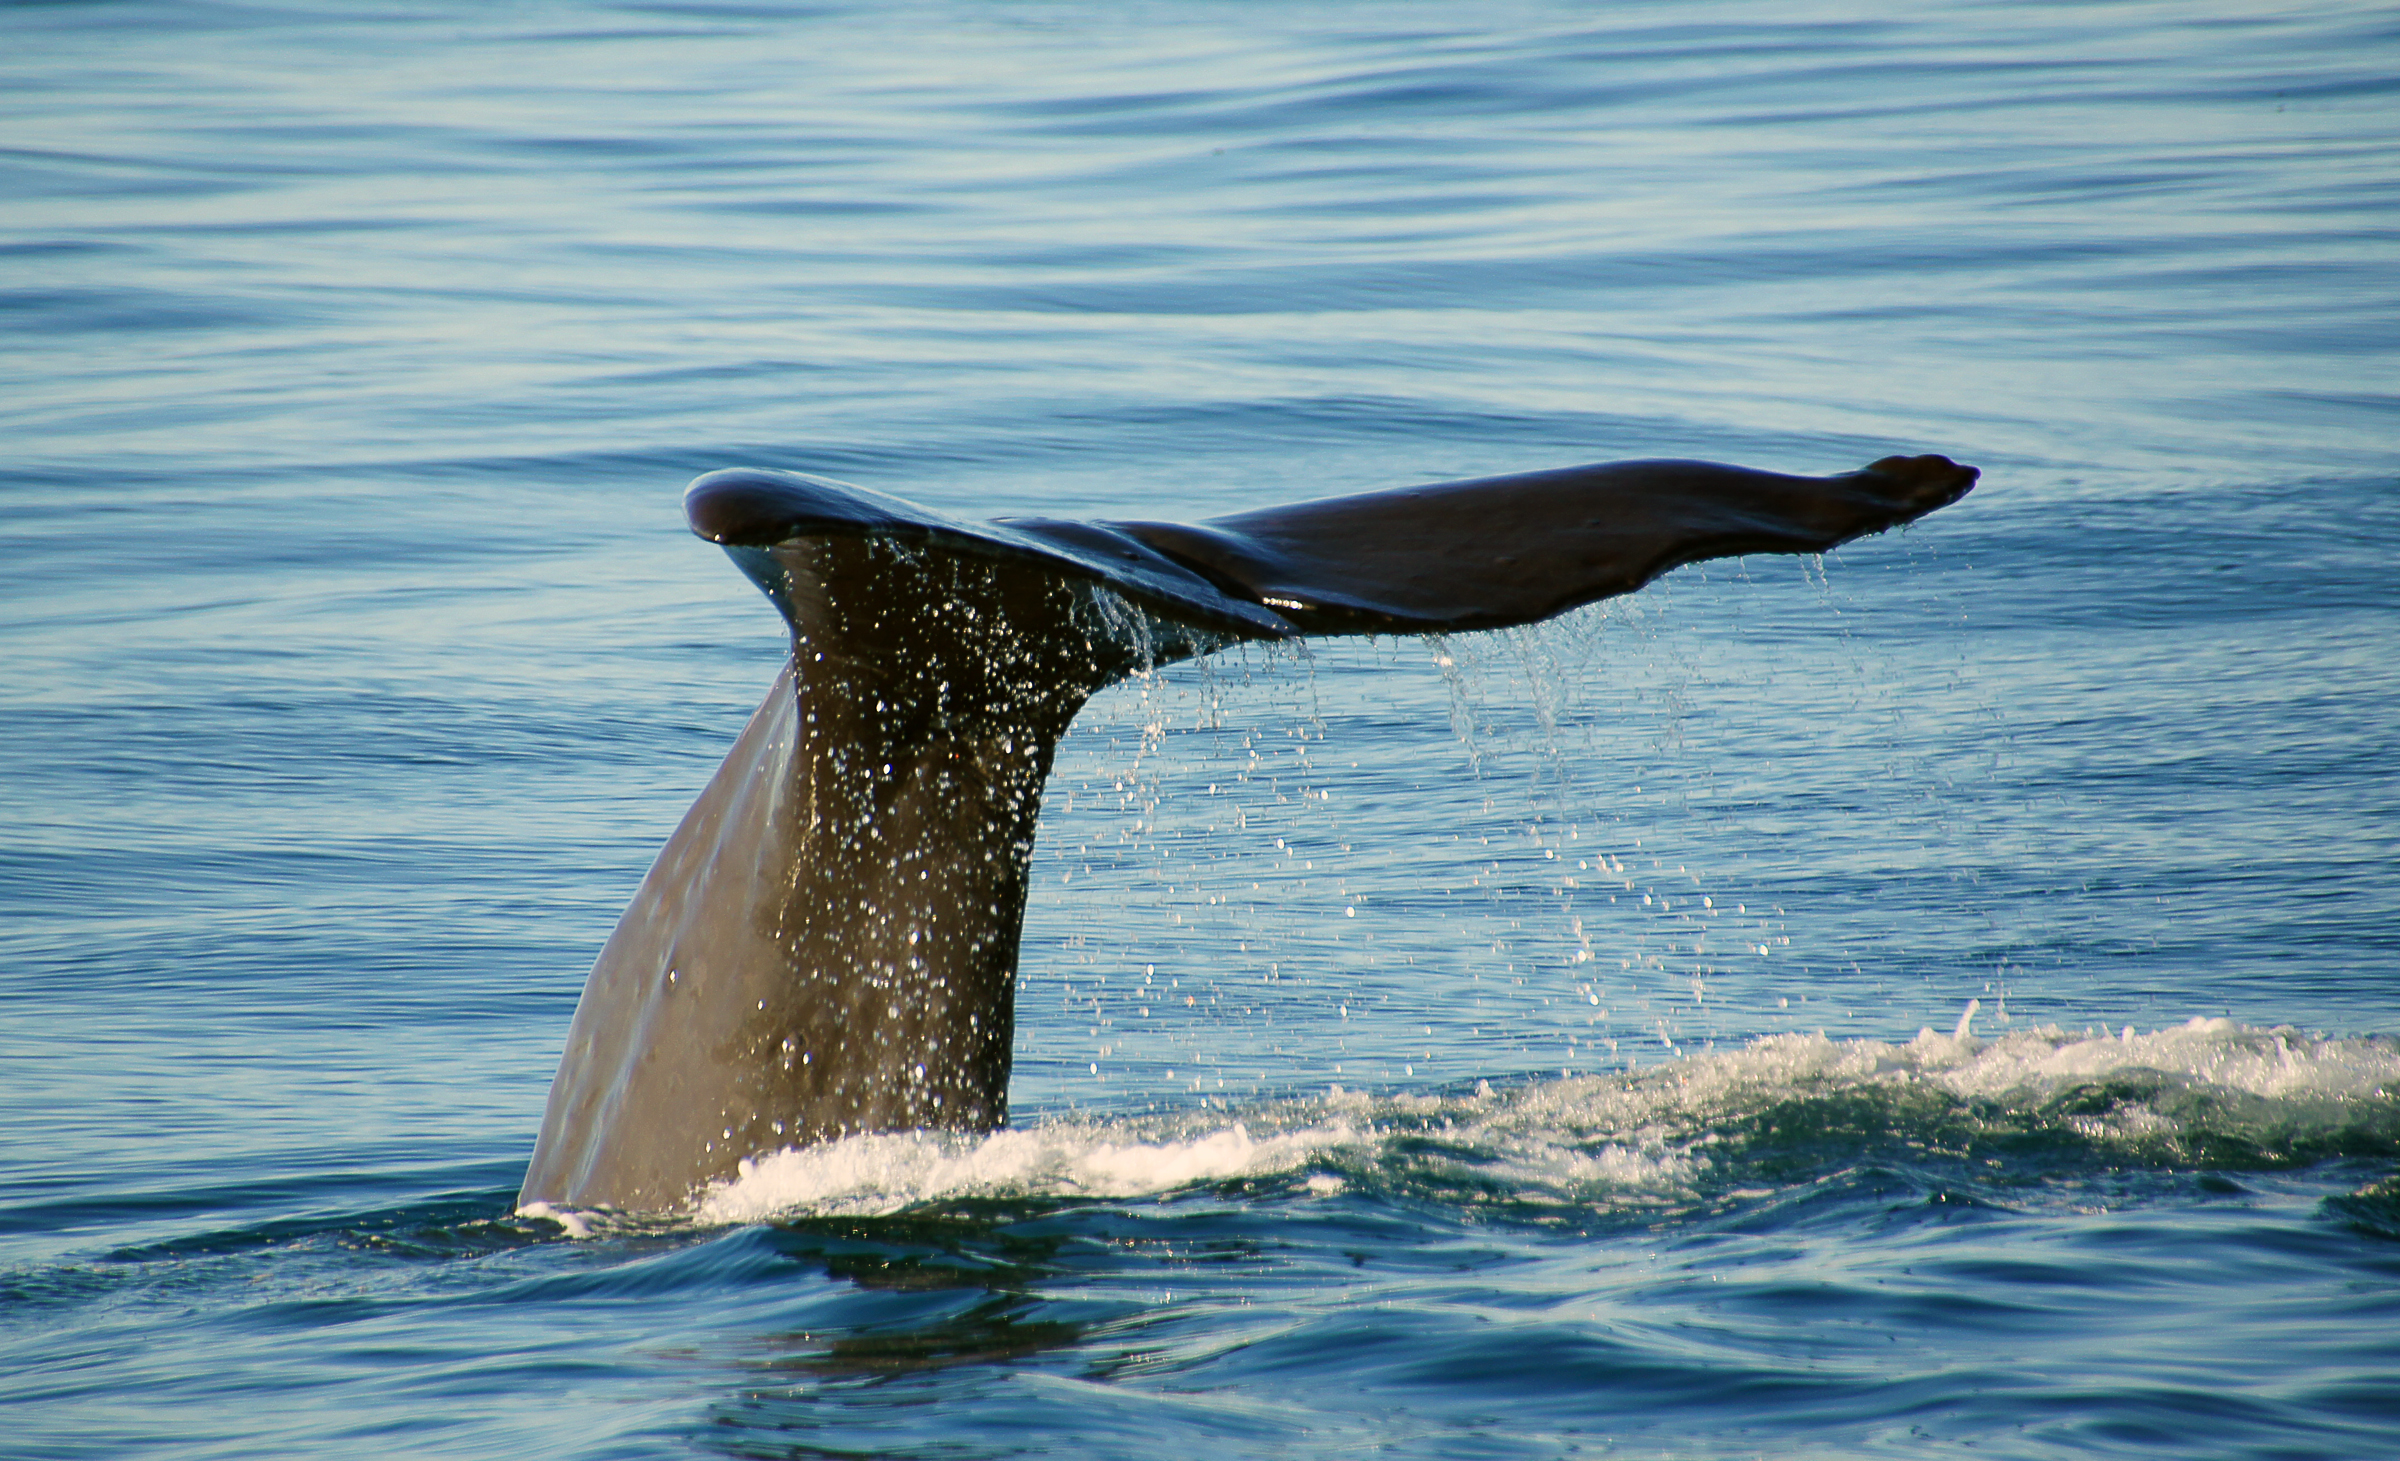
sea, ocean, mammal, humpback whale, publicdomain, newzealand, vertebrate, whale, spermwhale, whalewatchkaikoura, whaletails, whalefluke, whalekaikoura, oceanmammals, marine mammal, killer whale, marine biology, whales dolphins and porpoises, common bottlenose dolphin, short beaked common dolphin, rough toothed dolphin, grey whale